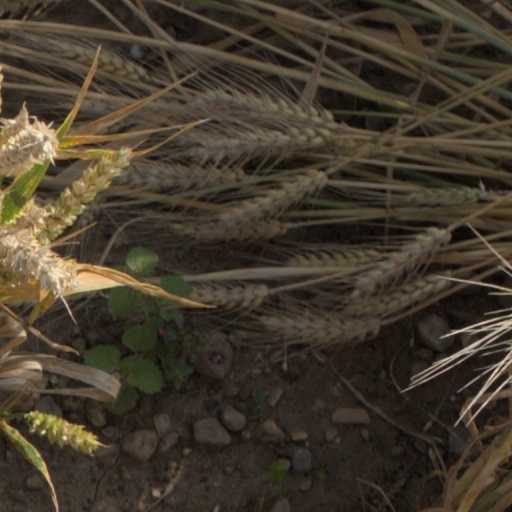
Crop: wheat